Billy Syahputra

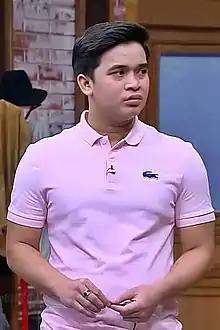

Billy Syahputra (born 16 January 1991) is an Indonesian actor, presenter, and comedian. He rose to fame for appearing on the Trans TV television show "Yuk Keep Smile".